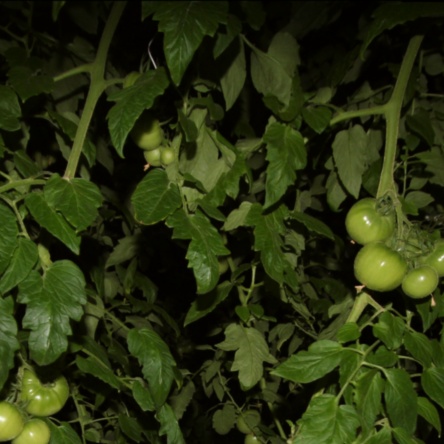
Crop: tomato